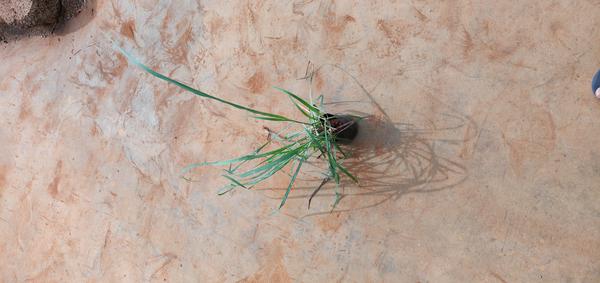
Plant: Lemon_grass